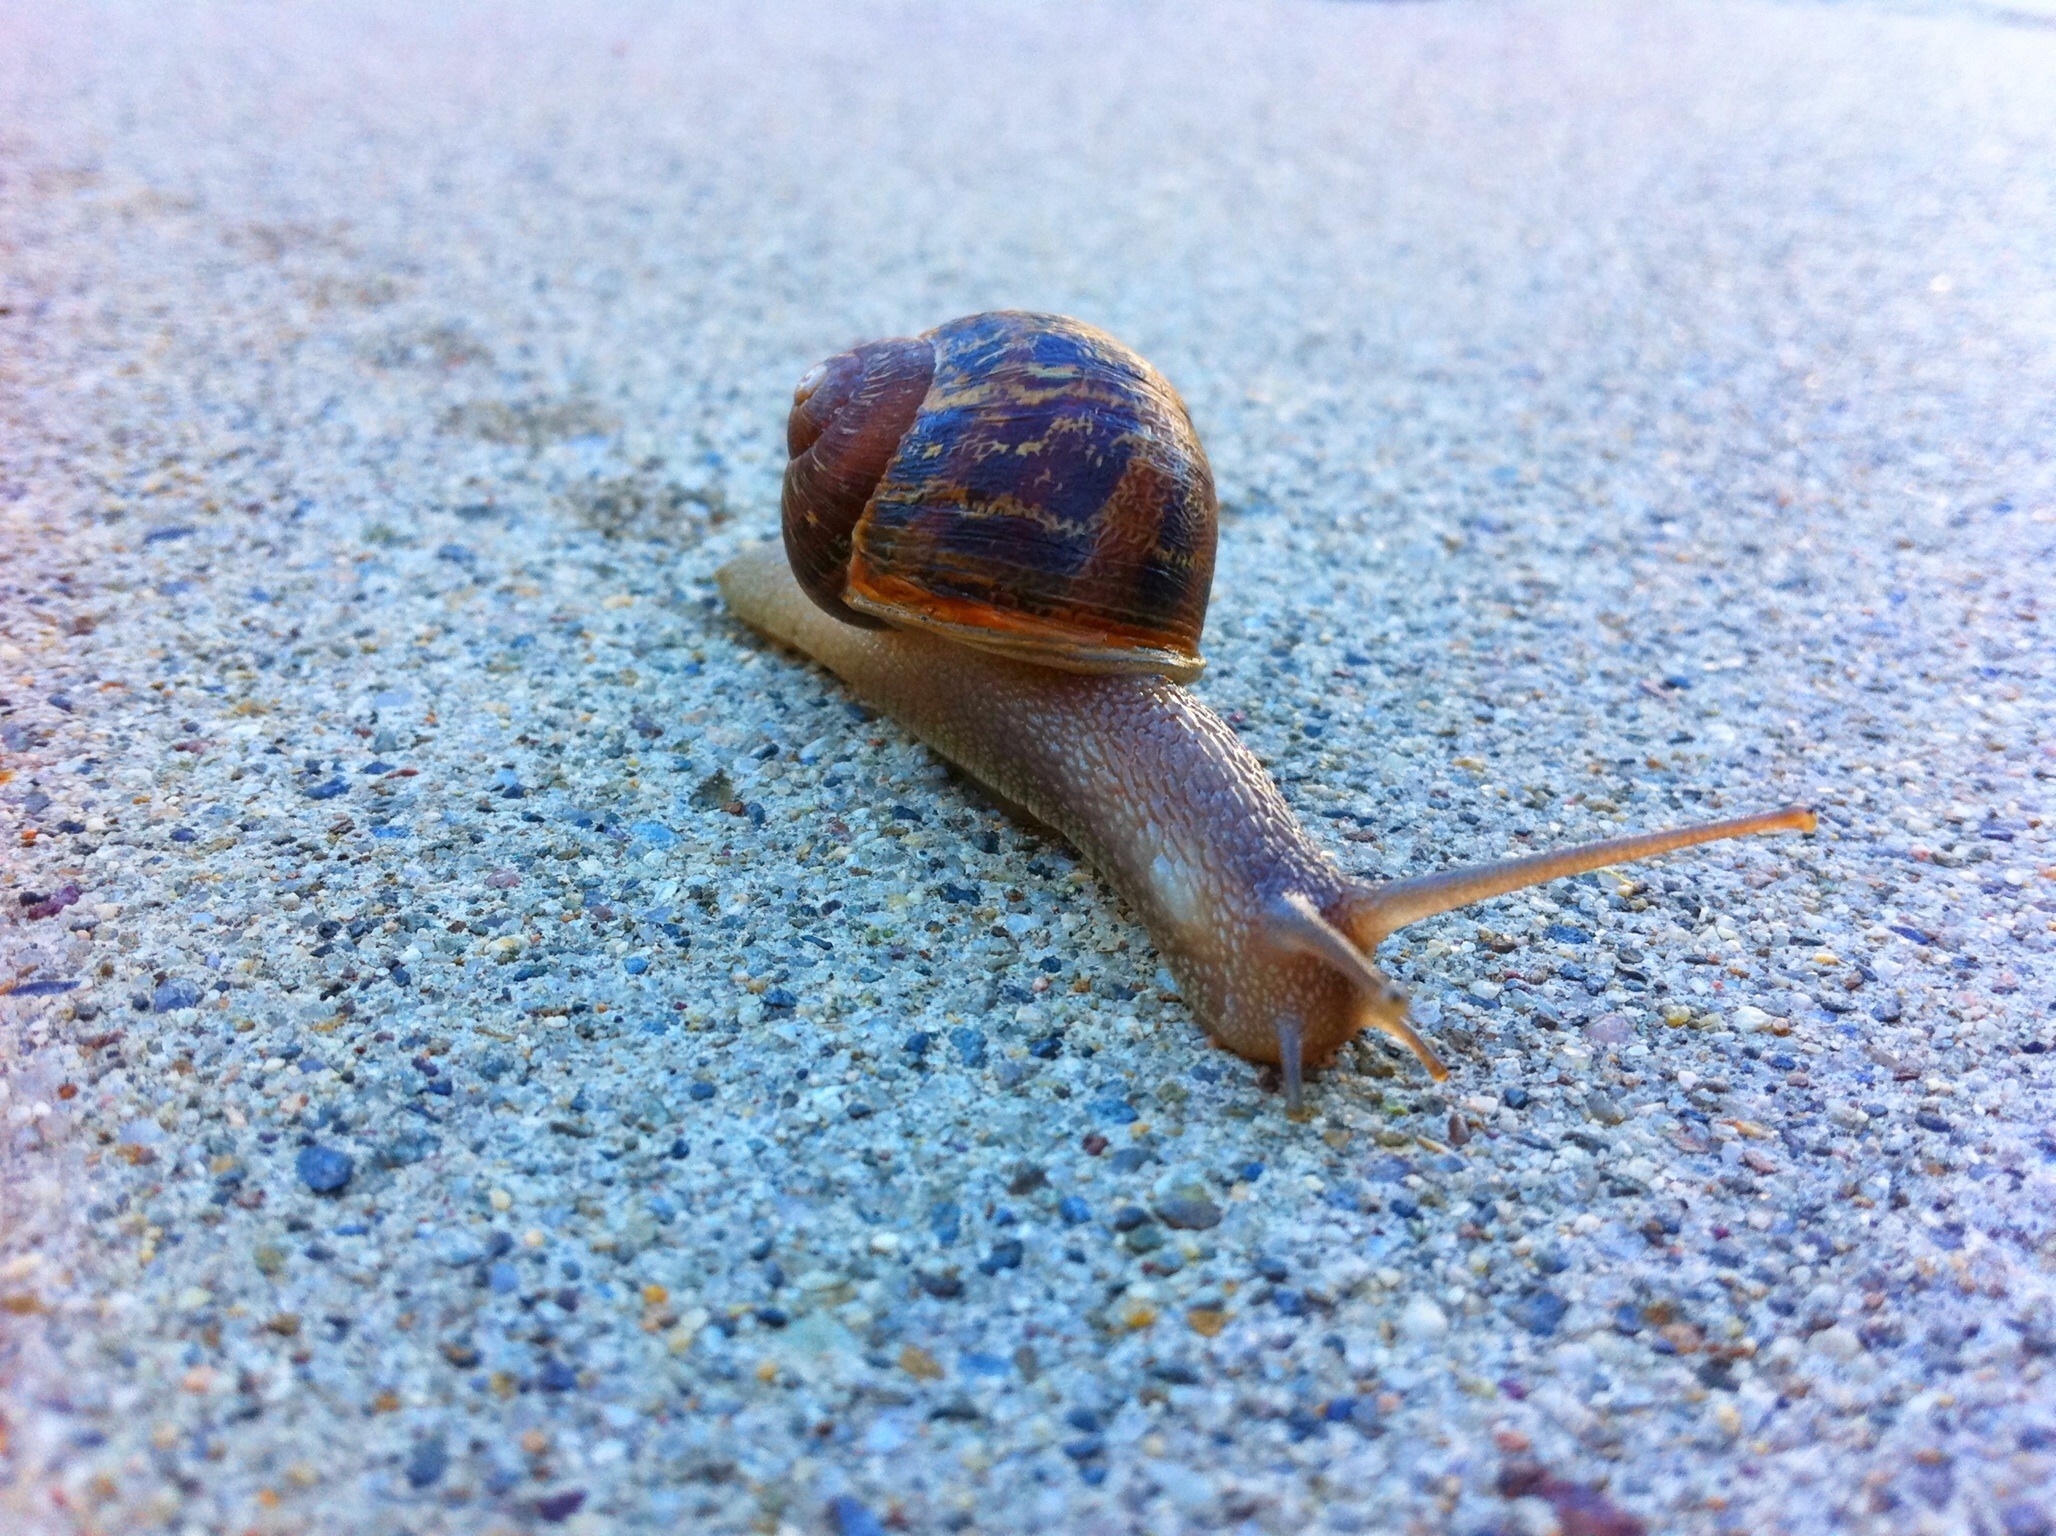
animal, biology, fauna, invertebrate, close up, snail, slow, molluscs, macro photography, sea snail, marine biology, snails and slugs, roman snail, grapevine snail, large garden snail